51st (Highland) Searchlight Regiment, Royal Artillery

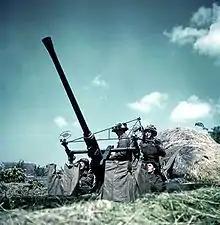
Bofors 40 mm LAA gun equipped with 'Stiffkey Stick' sights

LAA regiments at this time comprised three batteries of three troops, each equipped with six towed Bofors 40 mm guns using 'Stiffkey Stick' sights. As a mobile unit, 124th LAA would also have had a Royal Electrical And Mechanical Engineers (REME) workshop and a detachment of the Royal Corps of Signals.